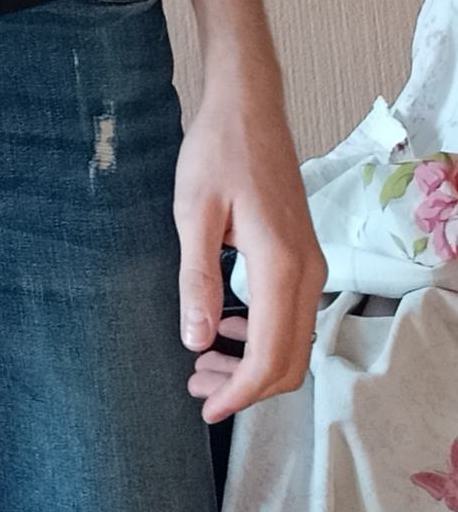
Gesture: no_gesture